Jesus

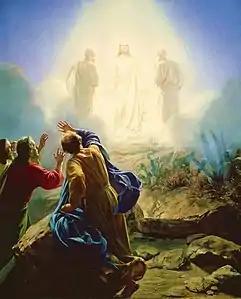
The Transfiguration of Jesus, depicted by Carl Bloch, 19th century

Approximately 30 parables form about one-third of Jesus's recorded teachings. The parables appear within longer sermons and at other places in the narrative. They often contain symbolism, and usually relate the physical world to the spiritual. Common themes in these tales include the kindness and generosity of God and the perils of transgression. Some of his parables, such as the Prodigal Son, are relatively simple, while others, such as the Growing Seed, are sophisticated, profound and abstruse. When asked by his disciples why he speaks in parables to the people, Jesus replies that the chosen disciples have been given to "know the secrets of the kingdom of heaven", unlike the rest of their people, "For the one who has will be given more and he will have in abundance. But the one who does not have will be deprived even more", going on to say that the majority of their generation have grown "dull hearts" and thus are unable to understand.